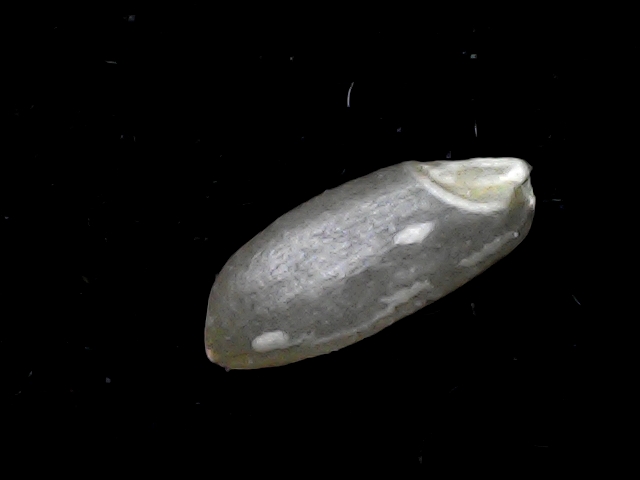
Rice variety: BD39